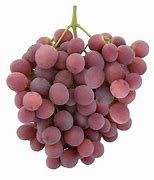
Label: grape